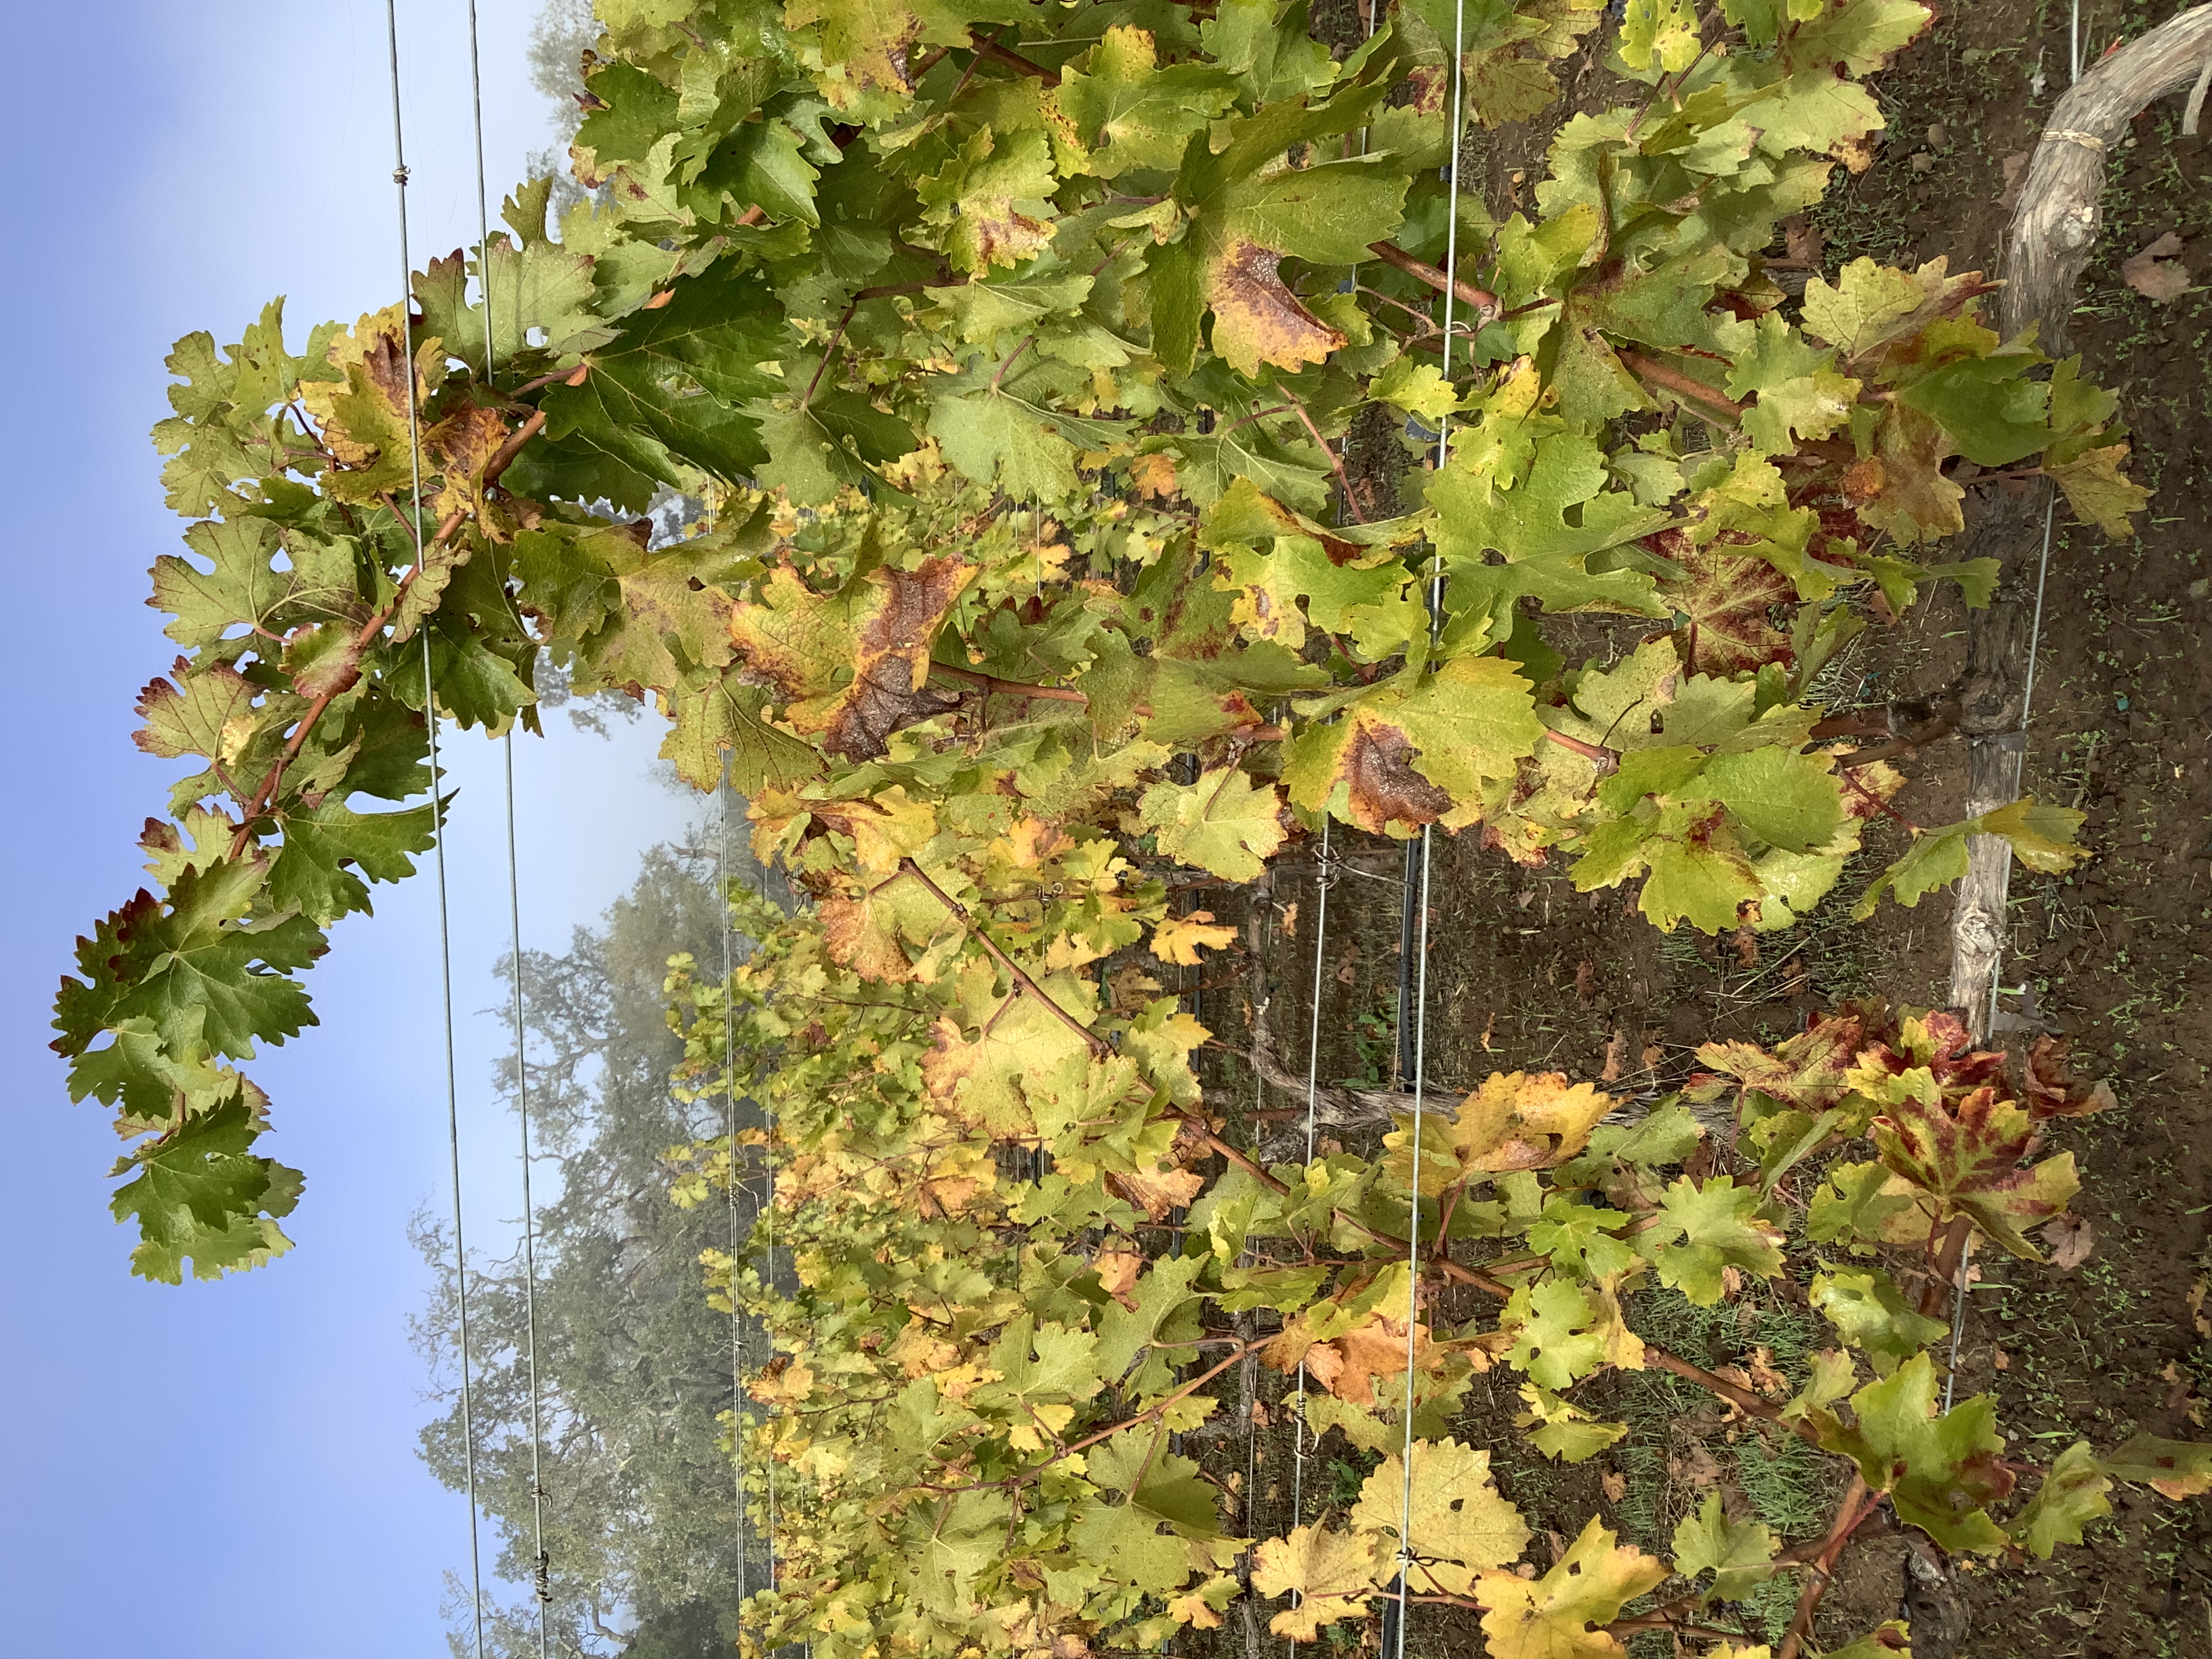
Label: Red Blotch